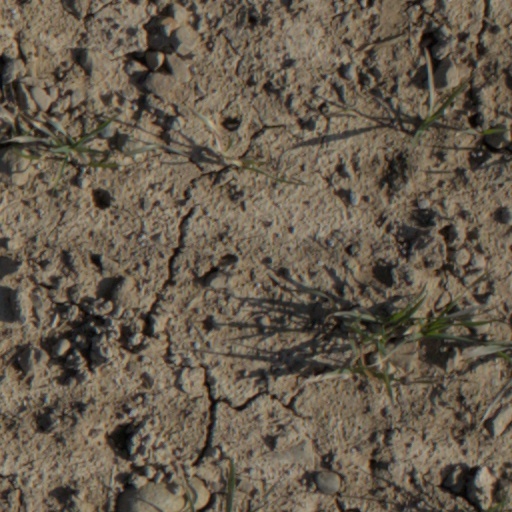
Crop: wheat